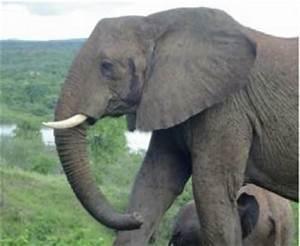
elephant